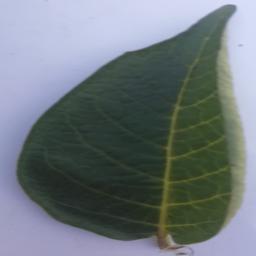
Label: Potato___Healthy